Semi-log plot

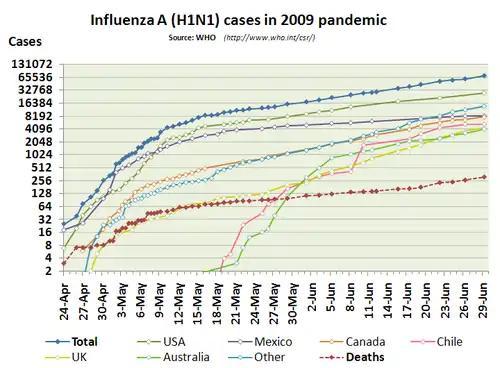
A semi-logarithmic plot of cases and deaths in the 2009 outbreak of influenza A (H1N1).

Notice that while the horizontal (time) axis is linear, with the dates evenly spaced, the vertical (cases) axis is logarithmic, with the evenly spaced divisions being labelled with successive powers of two. The semi-log plot makes it easier to see when the infection has stopped spreading at its maximum rate, i.e. the straight line on this exponential plot, and starts to curve to indicate a slower rate. This might indicate that some form of mitigation action is working, e.g. social distancing.